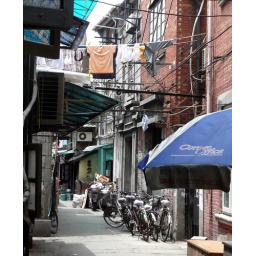
A back street with bikes and washing in Shanghai